Ricardo Gómez Roji

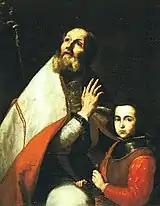
St. Augustine by Ribera

As competent scholar and good organizer Gómez contributed to major nationwide Catholic projects, e.g. co-organizing of 1911 or representing the Burgos diocese during preparations to Eucharistic Congress in Rome of 1922; he also took part in countless minor initiatives, like representing Burgos in the 1925 centenary of birth of San Luis Gonzaga. In acknowledgement of his scholarly competence in 1920 he was nominated professor of theology at Seminario de San Jerónimo, the Burgos branch of Universidad Pontificia of Salamanca; he later specialized in dogmatics. In the early 1920s he joined the staff of Pontificio y Real Seminario Español de S. Francisco Javier para Misiones Extranjeras, the Burgos-based papal centre which prepared candidates for missionary service.